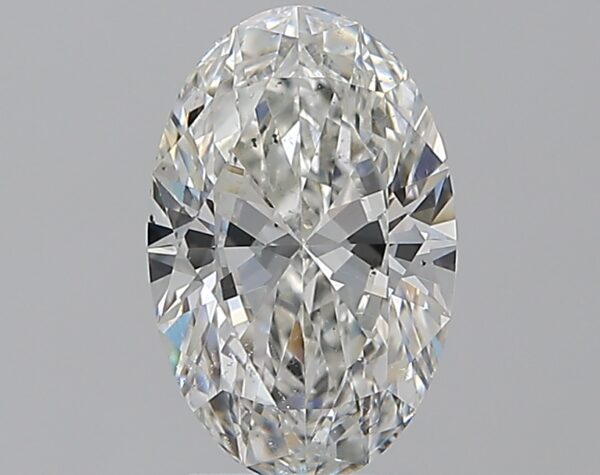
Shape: oval
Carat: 1.71
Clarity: SI1
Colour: G
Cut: EX
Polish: VG
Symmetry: EX
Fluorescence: ST
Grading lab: GIA
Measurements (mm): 10.14 x 6.54 x 3.89